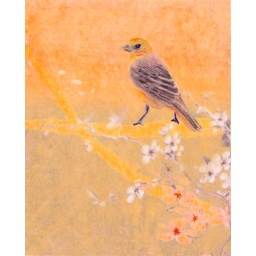
bird in the orange